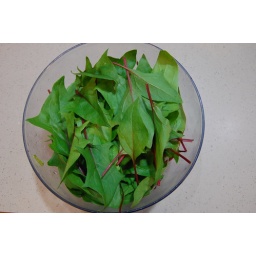
bordeaux spinach (accounts for the red stems). later made into a spinach cake from a platter of figs by david tanis